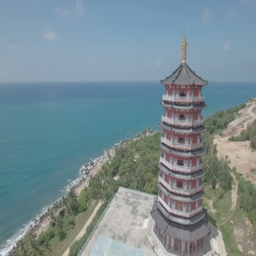
flying past a tall pagoda perhaps symbolizing territorial claims in the region